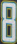
Number: 8